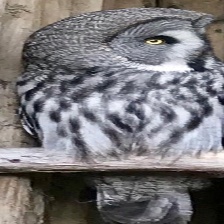
Species: GREAT GRAY OWL
Scientific name: STRIX NEBULOSA
ImageNet parent category: great_grey_owl